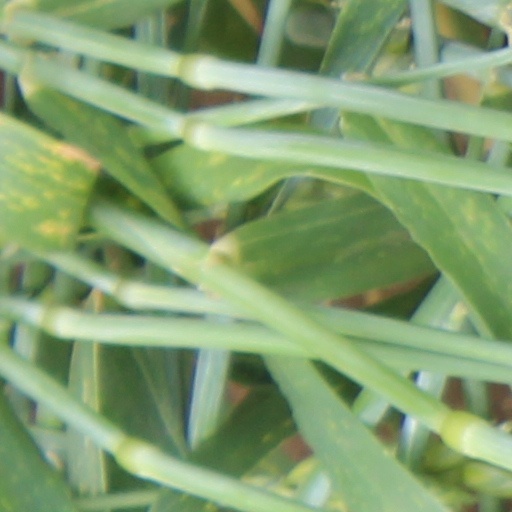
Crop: wheat